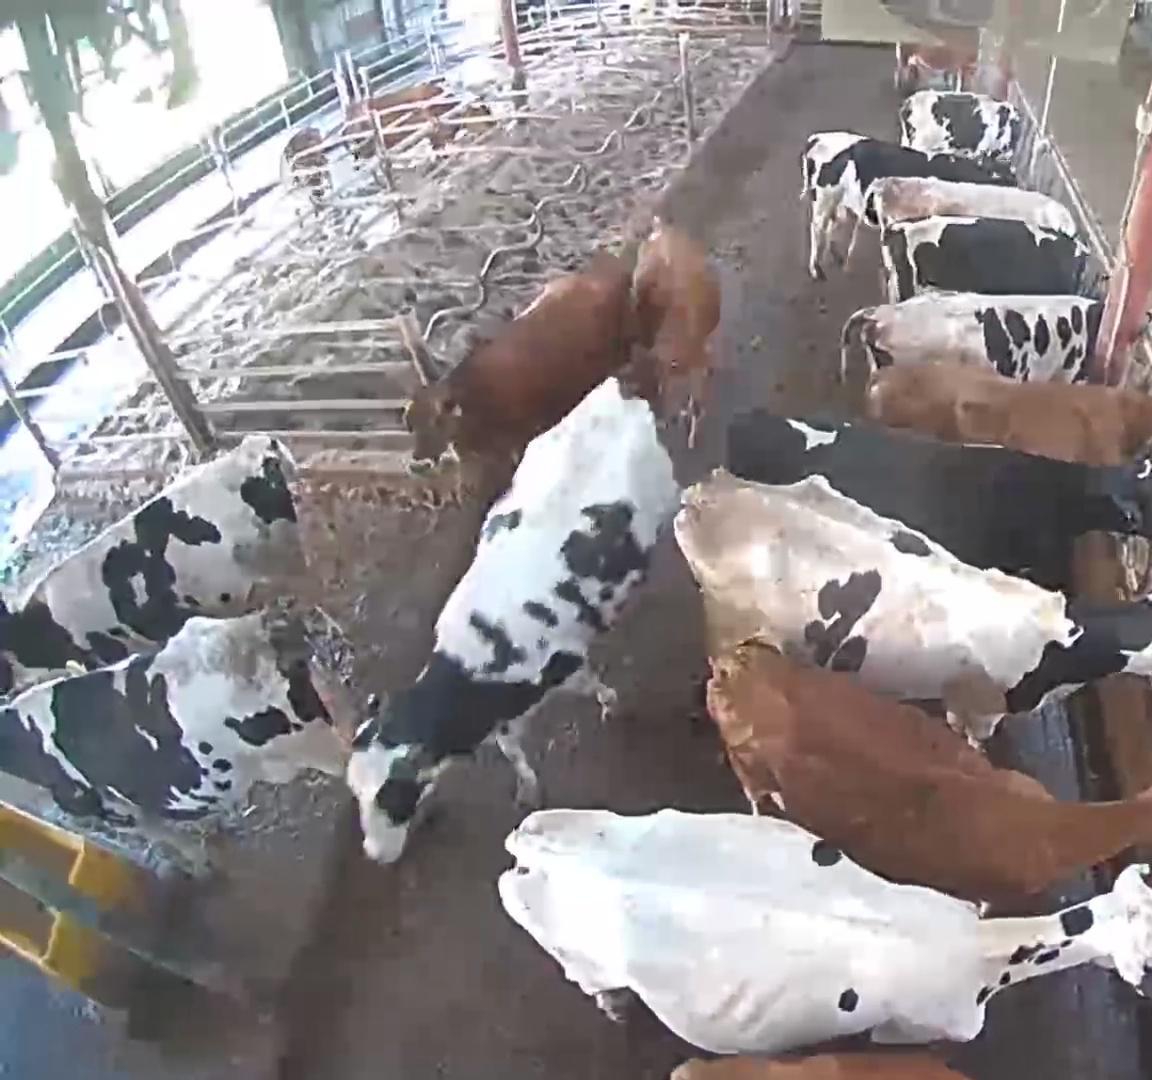
Number of cows: 19